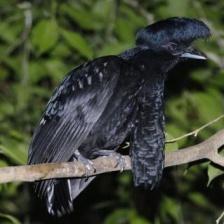
Species: UMBRELLA BIRD
Scientific name: CEPHALOPTERUS